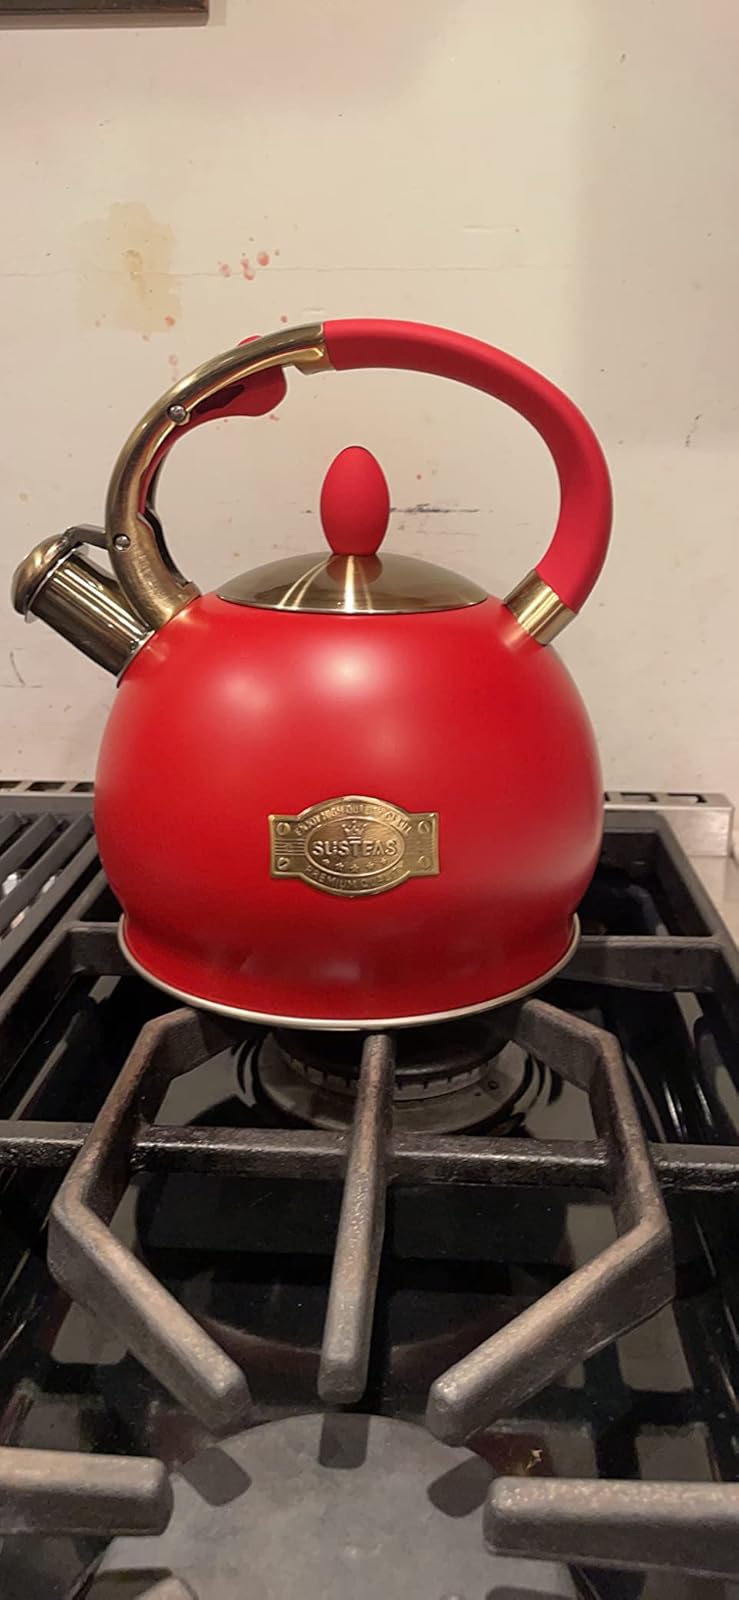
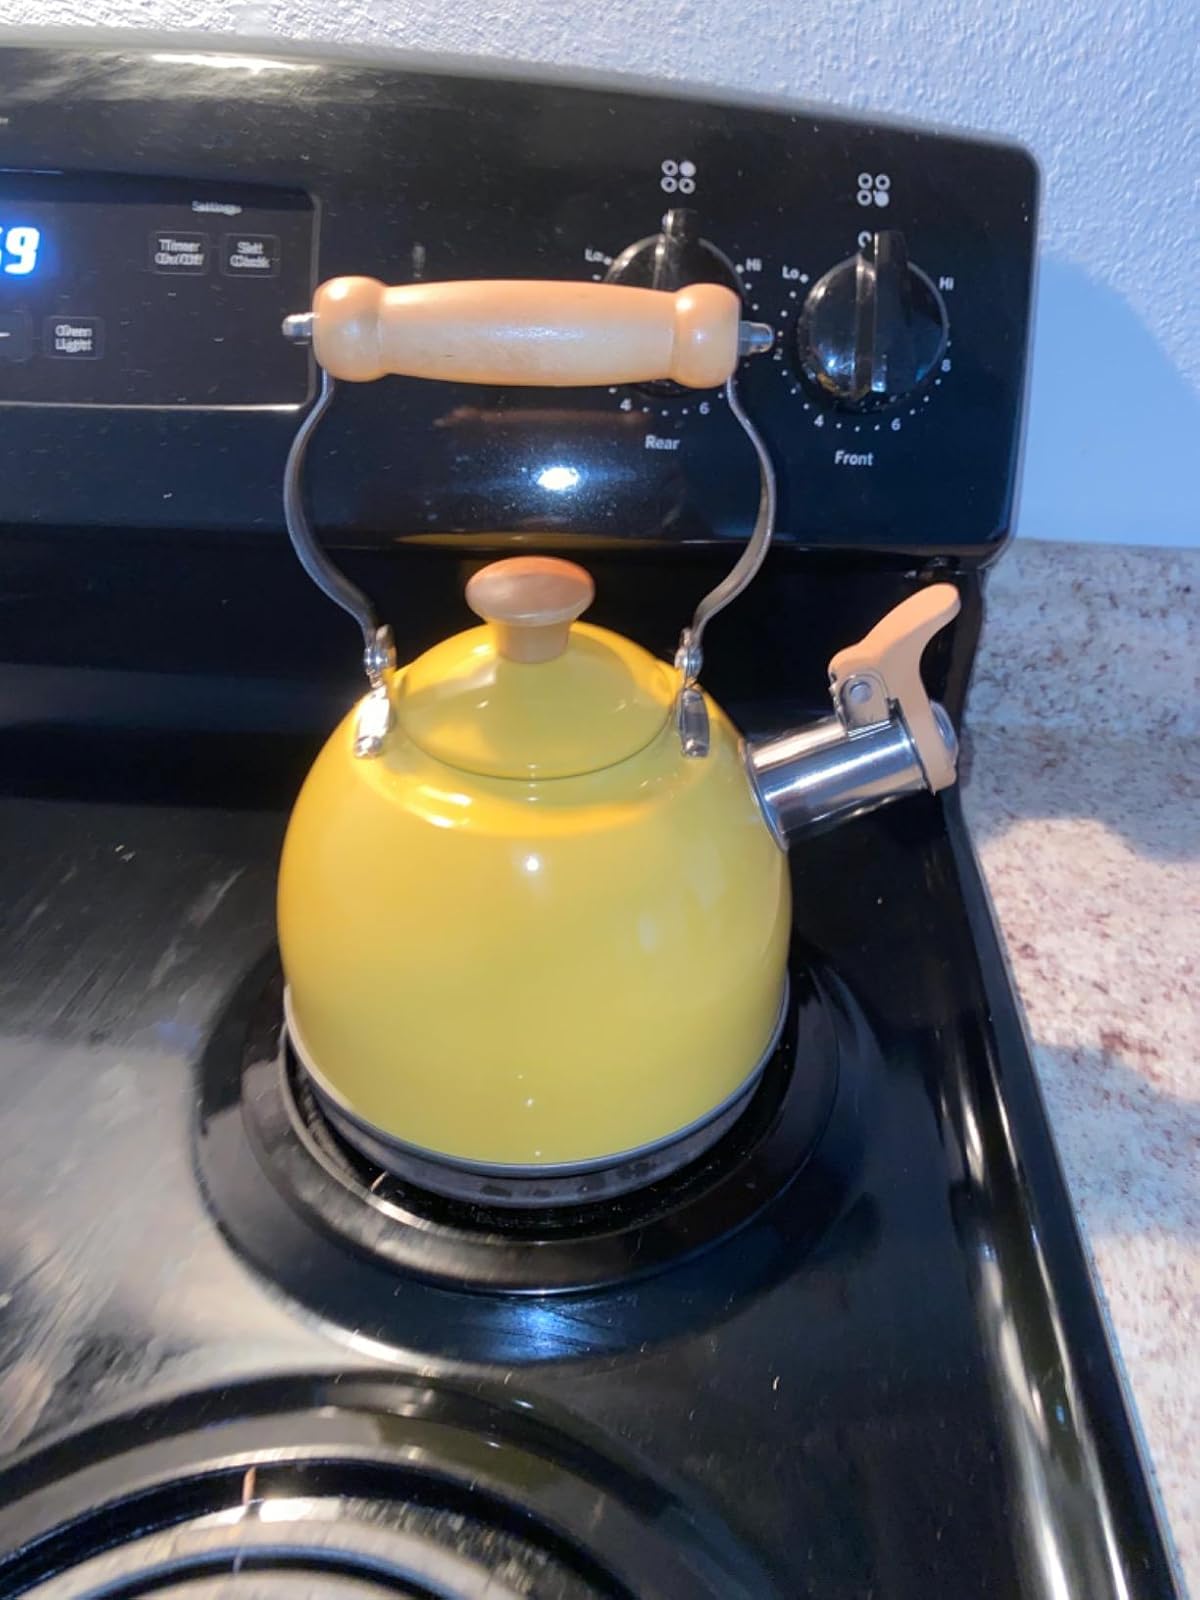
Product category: items_kettle
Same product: no